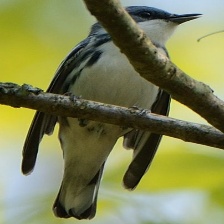
Species: CERULEAN WARBLER
Scientific name: SETOPHAGA CERULEA